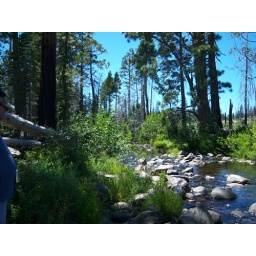
The well-watered trees near the river also make for a kind of fire-resistant break.